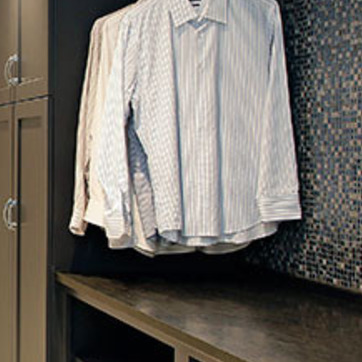
Material: fabric